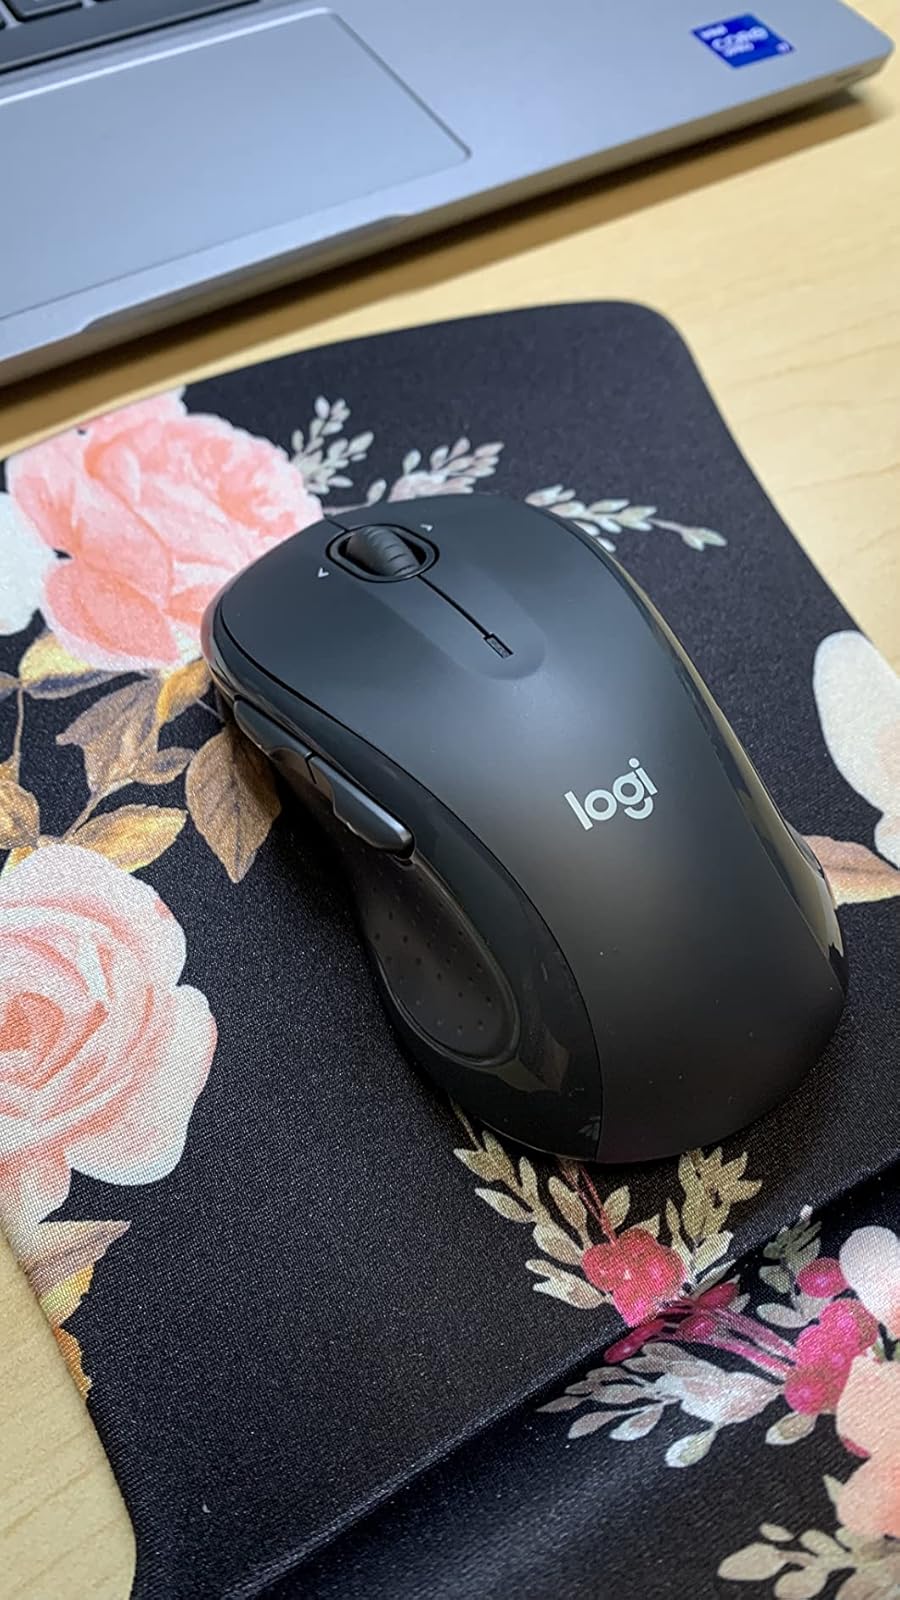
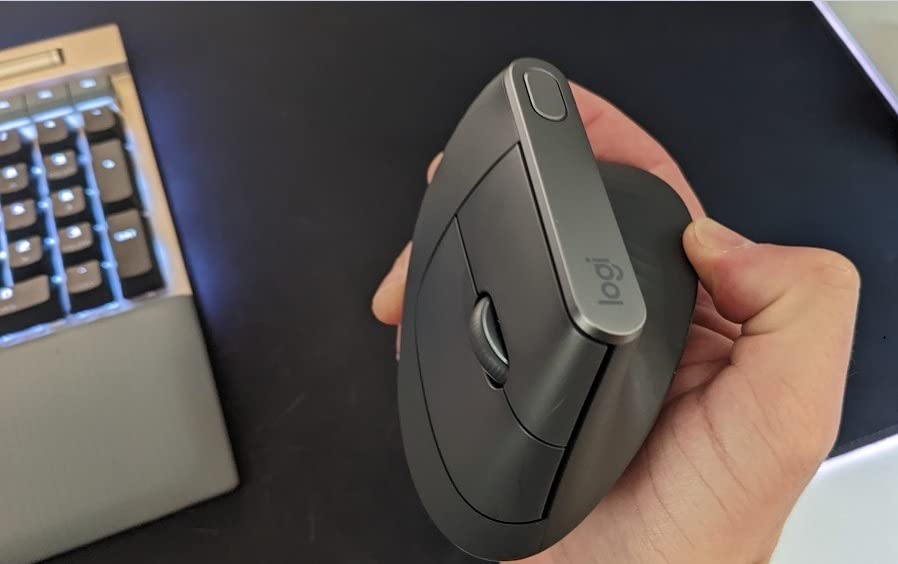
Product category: mouse
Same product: no